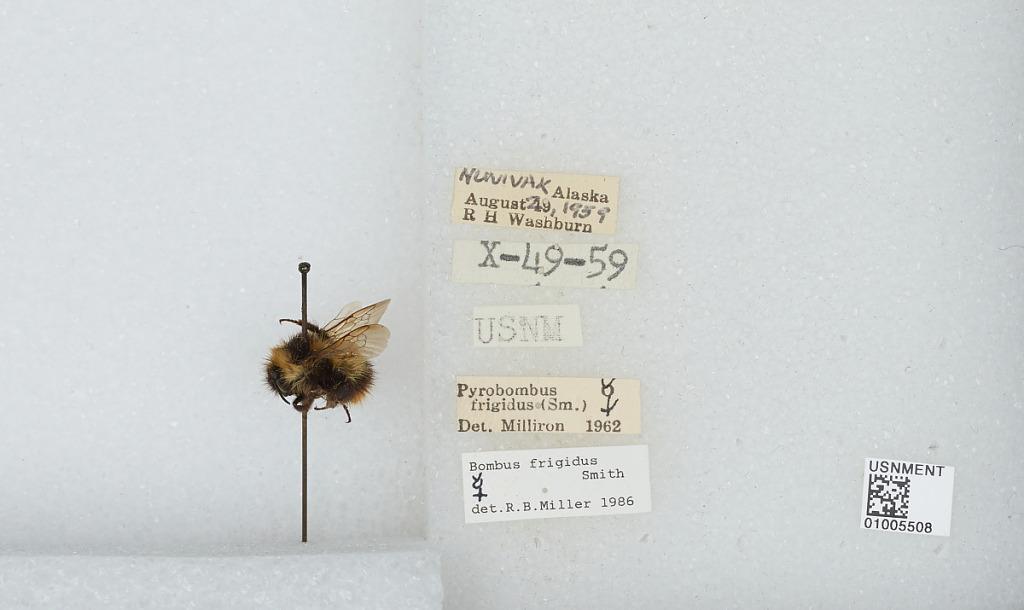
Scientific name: Bombus (Pyrobombus) frigidus Smith
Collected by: R. Washburn
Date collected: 1959-8-29
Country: United States
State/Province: Alaska
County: Bethel
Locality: Nunivak
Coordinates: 60.095, -166.211
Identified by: Miller, R. B.